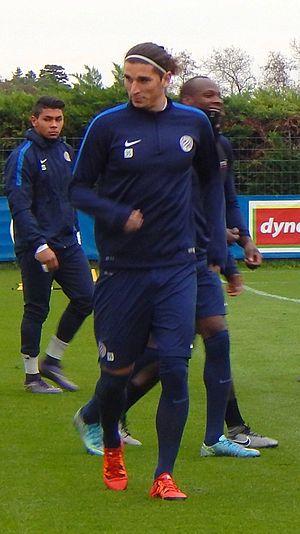
Dylan Gissi (Montpellier), décembre 2015.